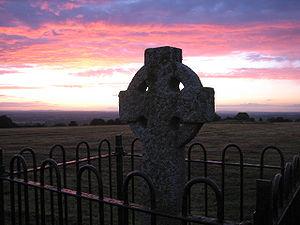
La bataille de Tara Hill se déroula lors de la Rébellion irlandaise de 1798.